High School of Montreal

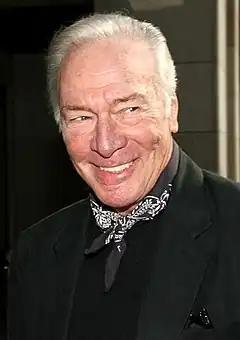
Christopher Plummer

In 1911, with the school continuing to expand, a site for a new building was acquired, and in 1914 construction began of the school's final home, at 3449 University Street. The school was able to move in during September 1915. Built in a neoclassical Beaux-Arts architectural style, used for many public buildings at the time, but unusual for schools in Montreal, the new school was designed by William Sutherland Maxwell and his brother Edward Maxwell, leading Canadian architects who were also responsible for the nearby Montreal Museum of Fine Arts. Both were former pupils of the school. Finally completed in 1924, the building is shaped like the letter H and was originally planned to provide wings for boys and girls joined by a smaller central block, where shared activities were to take place. The many flourishes include four caryatids high above the main entrance and other decorative features, while the design of the staircases is believed to be unique, with separate double flights, one for up and one for down, which do not intersect. The auditorium was wood-panelled. The new building provided over sixty classrooms, on five floors, taking children all the way from first to twelfth grade.